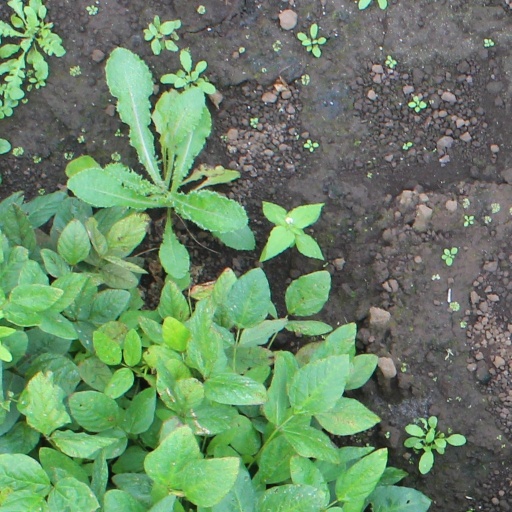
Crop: soybean